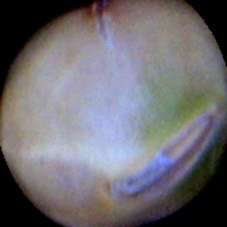
Label: Immature